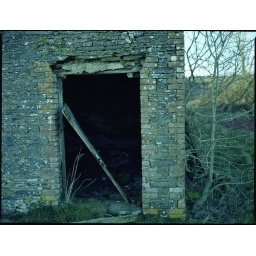
Went to an abandoned house in a field to do a little mini project.